History of Christianity in Britain

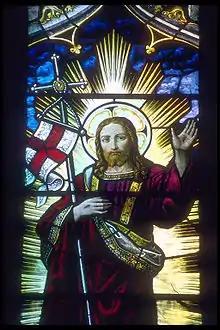
A stained-glass window of Jesus in Rochester Cathedral in Kent, incorporating the Flag of England

Henry VIII was named Defender of the Faith for his opposition to Luther's Reformation. The fact he had no living son and the pope's inability to permit him a divorce from his wife while her nephew's armies held Rome, however, prompted Henry to summon the Reformation Parliament and to invoke the statute of praemunire against the English Church, ultimately leading to the 1532 Submission of the Clergy and the 1534 Acts of Supremacy that made the Church of England an independent national church, no longer under the governance of the Pope, but with the King as Supreme Governor. (It is sometimes incorrectly stated that the Church of England was established at this time. The Church of England was a province of the Catholic Church at least since c. 600 AD. when Augustine became the first Archbishop of Canterbury. Therefore the Church of England could not have been established at a time when it had existed for over 900 years.) A law passed the same year made it an act of treason to publicly oppose these measures; John Fisher and Thomas More and many others were martyred for their continued Catholicism. Fear of foreign invasion was a concern until the 1588 rout of the Spanish Armada, but land sales after the Dissolution of the lesser and greater monasteries united most of the aristocracy behind the change. Religious rebellions in Lincolnshire and Yorkshire in 1536, in Cumberland in 1537, and in Devon and Cornwall in 1549 were quickly dealt with. The doctrine of the English Reformation differed little at first except with regard to royal authority over canon law: Lutheranism remained condemned and John Frith, Robert Barnes, and other Protestants were also martyred, including William Tyndale, whose "Obedience of a Christian Man" inspired Henry's break with Rome and whose translation of the Bible formed the basis of Henry's own authorised Great Bible. Meanwhile, laws in 1535 and 1542 fully merged Wales with England.